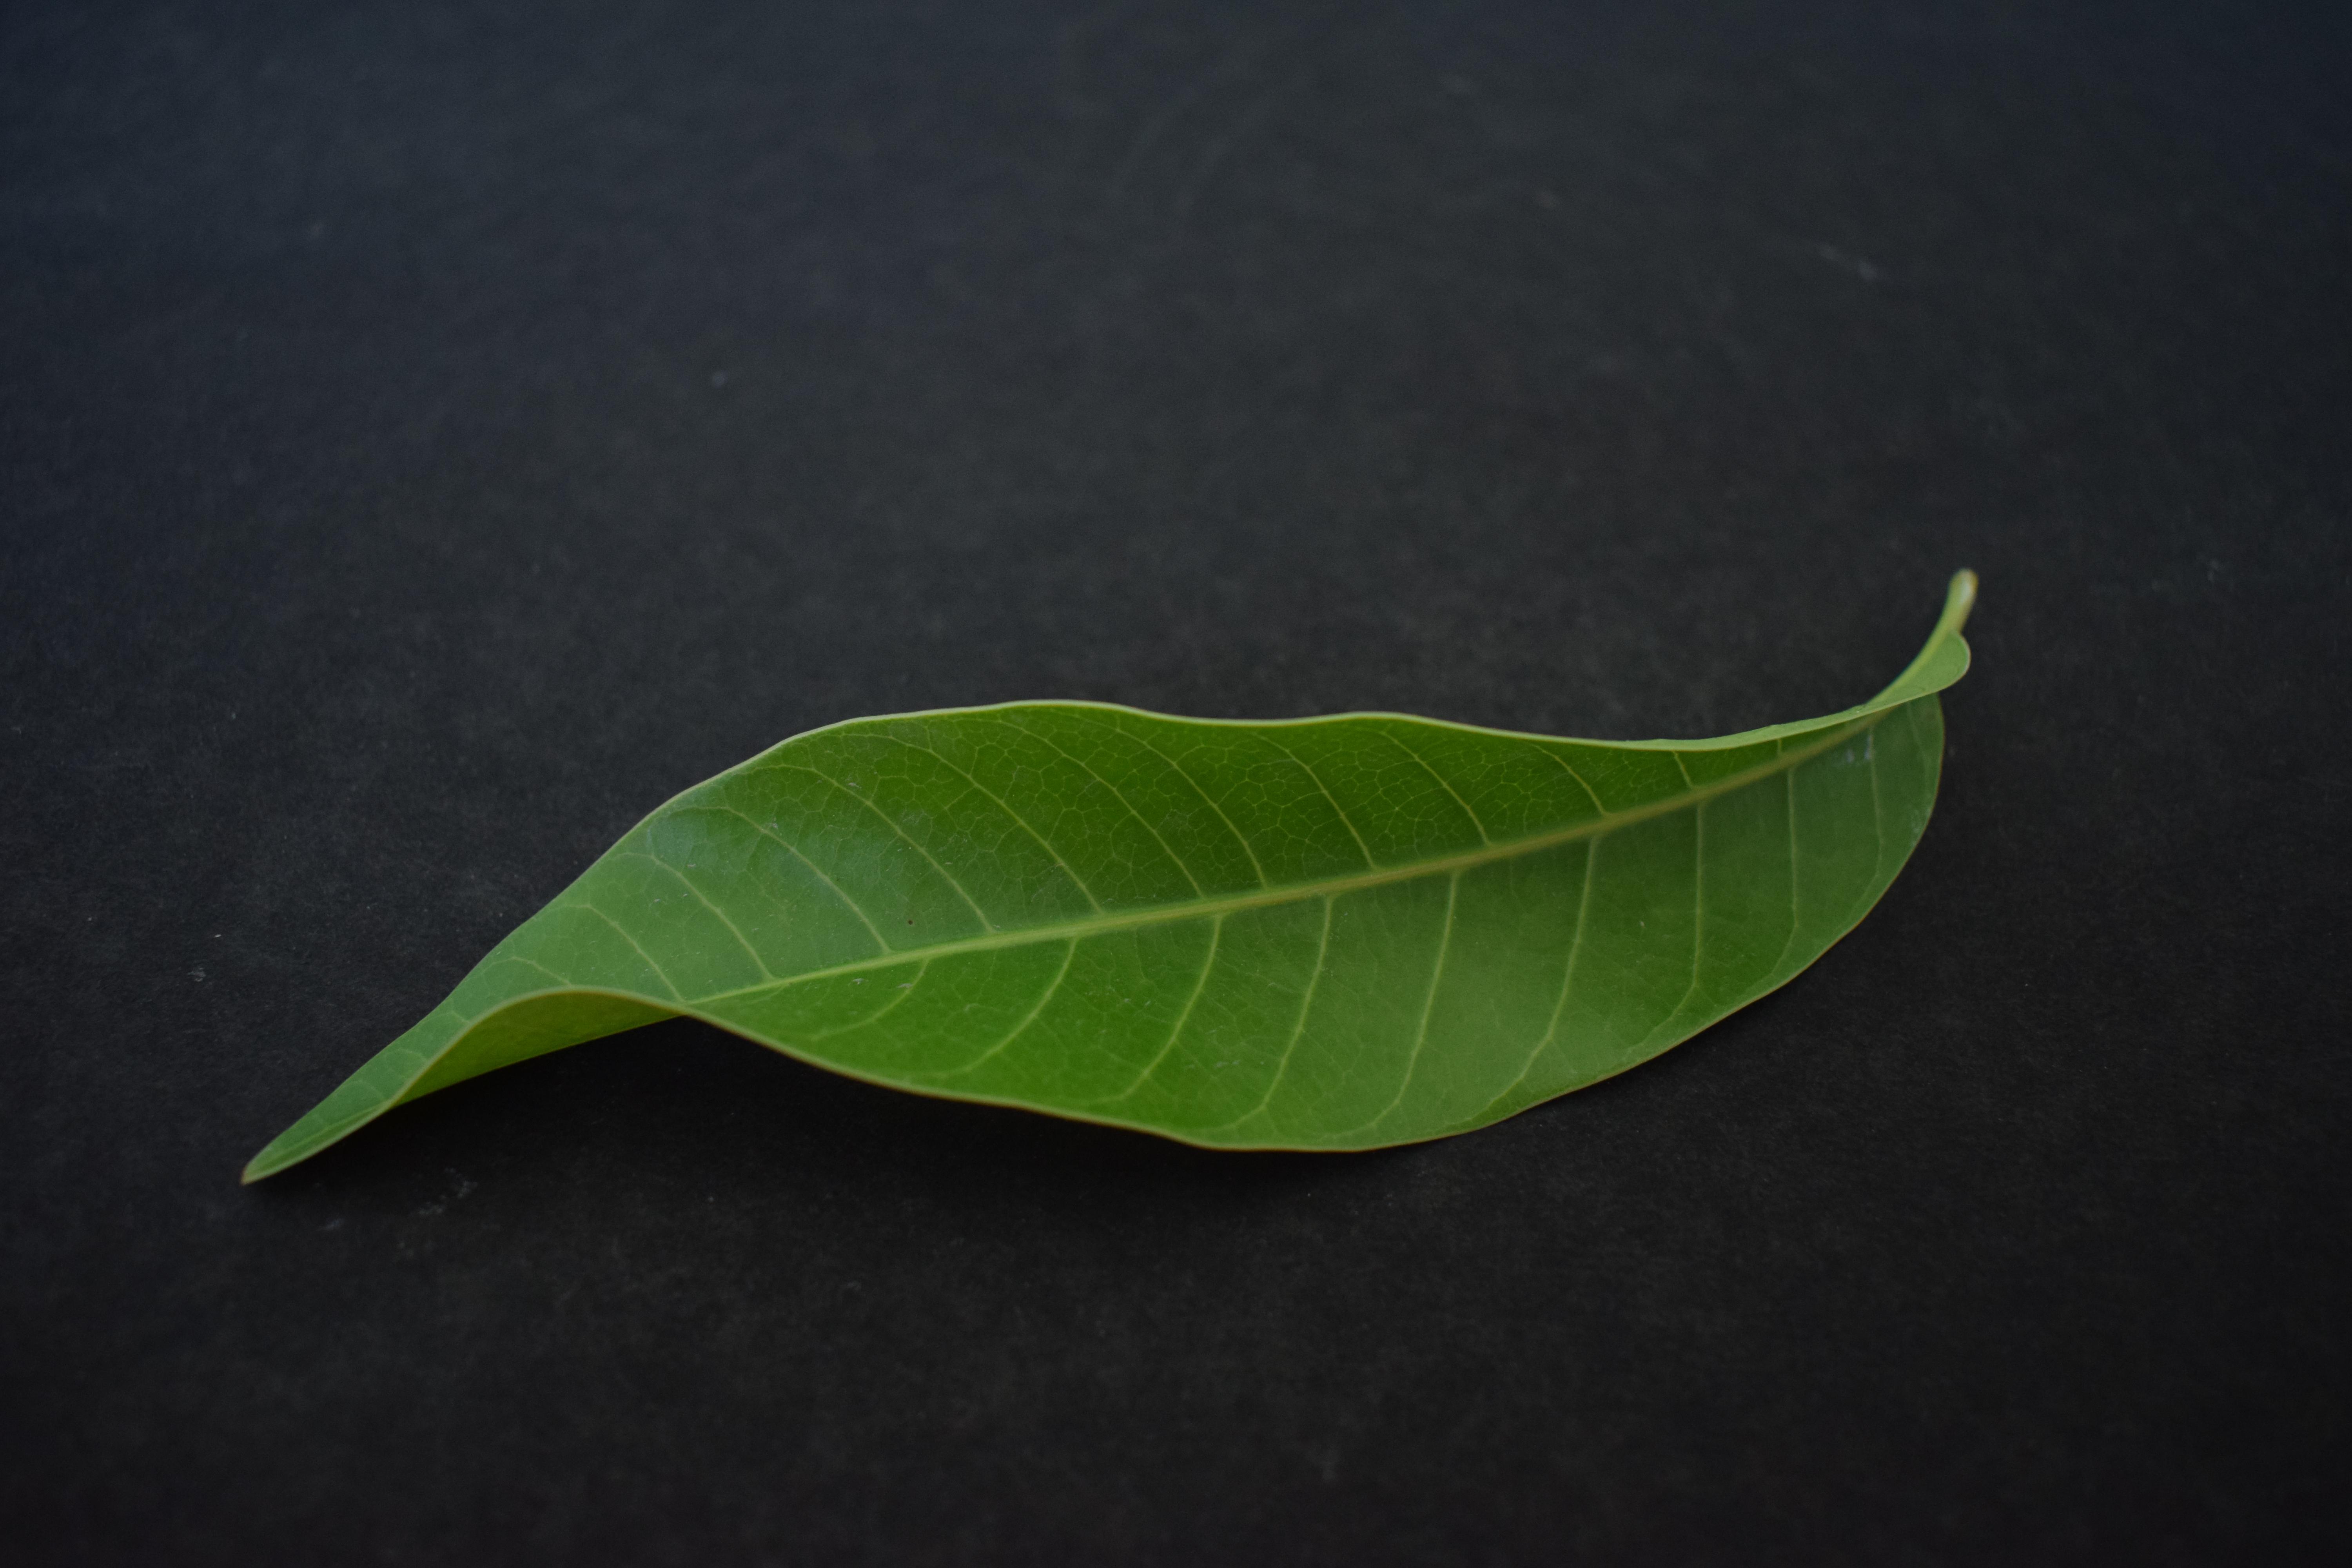
Plant species: Mango